Henry Vernon (1686–1719)

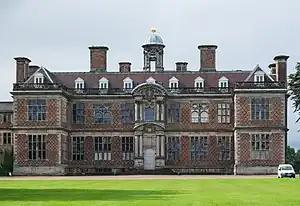
Sudbury Hall

Vernon was born in April 1686 as the only surviving son of George Vernon (1635–1702), MP for Derby, and his third wife, Catherine Vernon. His father had previously been married to Margaret Oneley (daughter and heiress of Edward Oneley) and Dorothy Shirley (daughter of Sir Robert Shirley, 4th Baronet, of Staunton Harold Hall).